Monivong Boulevard

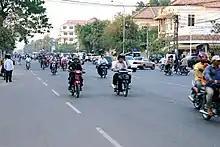
Monivong Boulevard.

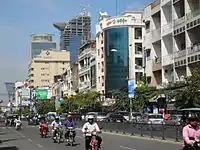
Buildings on Monivong Boulevard.

Monivong Boulevard is a central boulevard and thoroughfare of Phnom Penh, the capital of Cambodia.